1908 Grand Prix season

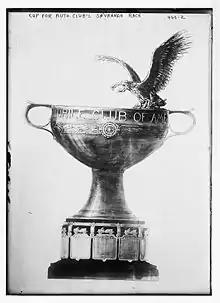
American Grand Prize trophy

At the end of 1907, at a meeting in Ostend, the AIACR (forerunner of the FIA) had set down new regulations for motor-racing. In barely 10 years, top speeds had dramatically increased fourfold. More power had usually come from bigger and bigger engines – now approaching 20 litres, on chassis getting dangerously light and flimsy. So, the AIACR derived an international racing formula based on a maximum cylinder bore: 155mm for 4-cylinder engines and 127mm for 6-cylinders. A minimum weight of 1100kg (not including tyres, tools and liquids) was also applied to enforce structural integrity. They also opened the "voiturette" class up to 4-cylinder engines to further encourage development of smaller cars. For the "voiturettes", the corresponding cylinder bore limitations were 65mm (4-cyl), 80mm (2-cyl) and 100mm (1-cyl) respectively.